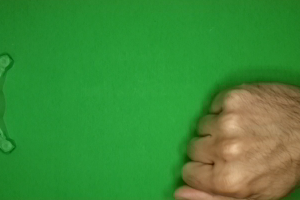
Label: rock